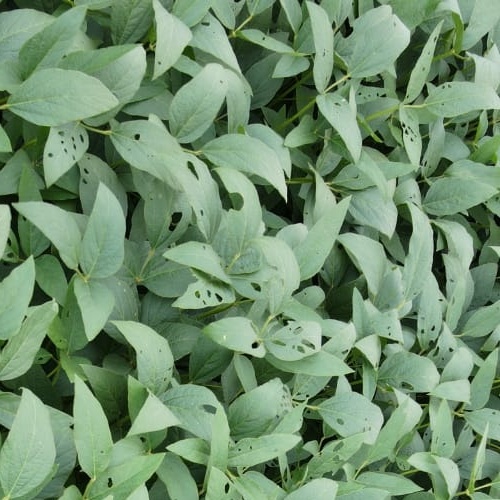
Label: Diabrotica_speciosa